Sappho 94

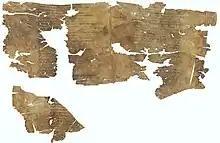
P. Berol. 9722, the parchment on which Sappho 94 is preserved.

Sappho 94, sometimes known as Sappho's Confession, is a fragment of a poem by the archaic Greek poet Sappho. The poem is written as a conversation between Sappho and a woman who is leaving her, perhaps in order to marry, and describes a series of memories of their time together. It survives on a sixth-century AD scrap of parchment. Scholarship on the poem has focused on whether the initial surviving lines of the poem are spoken by Sappho or the departing woman, and on the interpretation of the eighth stanza, possibly the only mention of homosexual activities in the surviving Sapphic corpus.